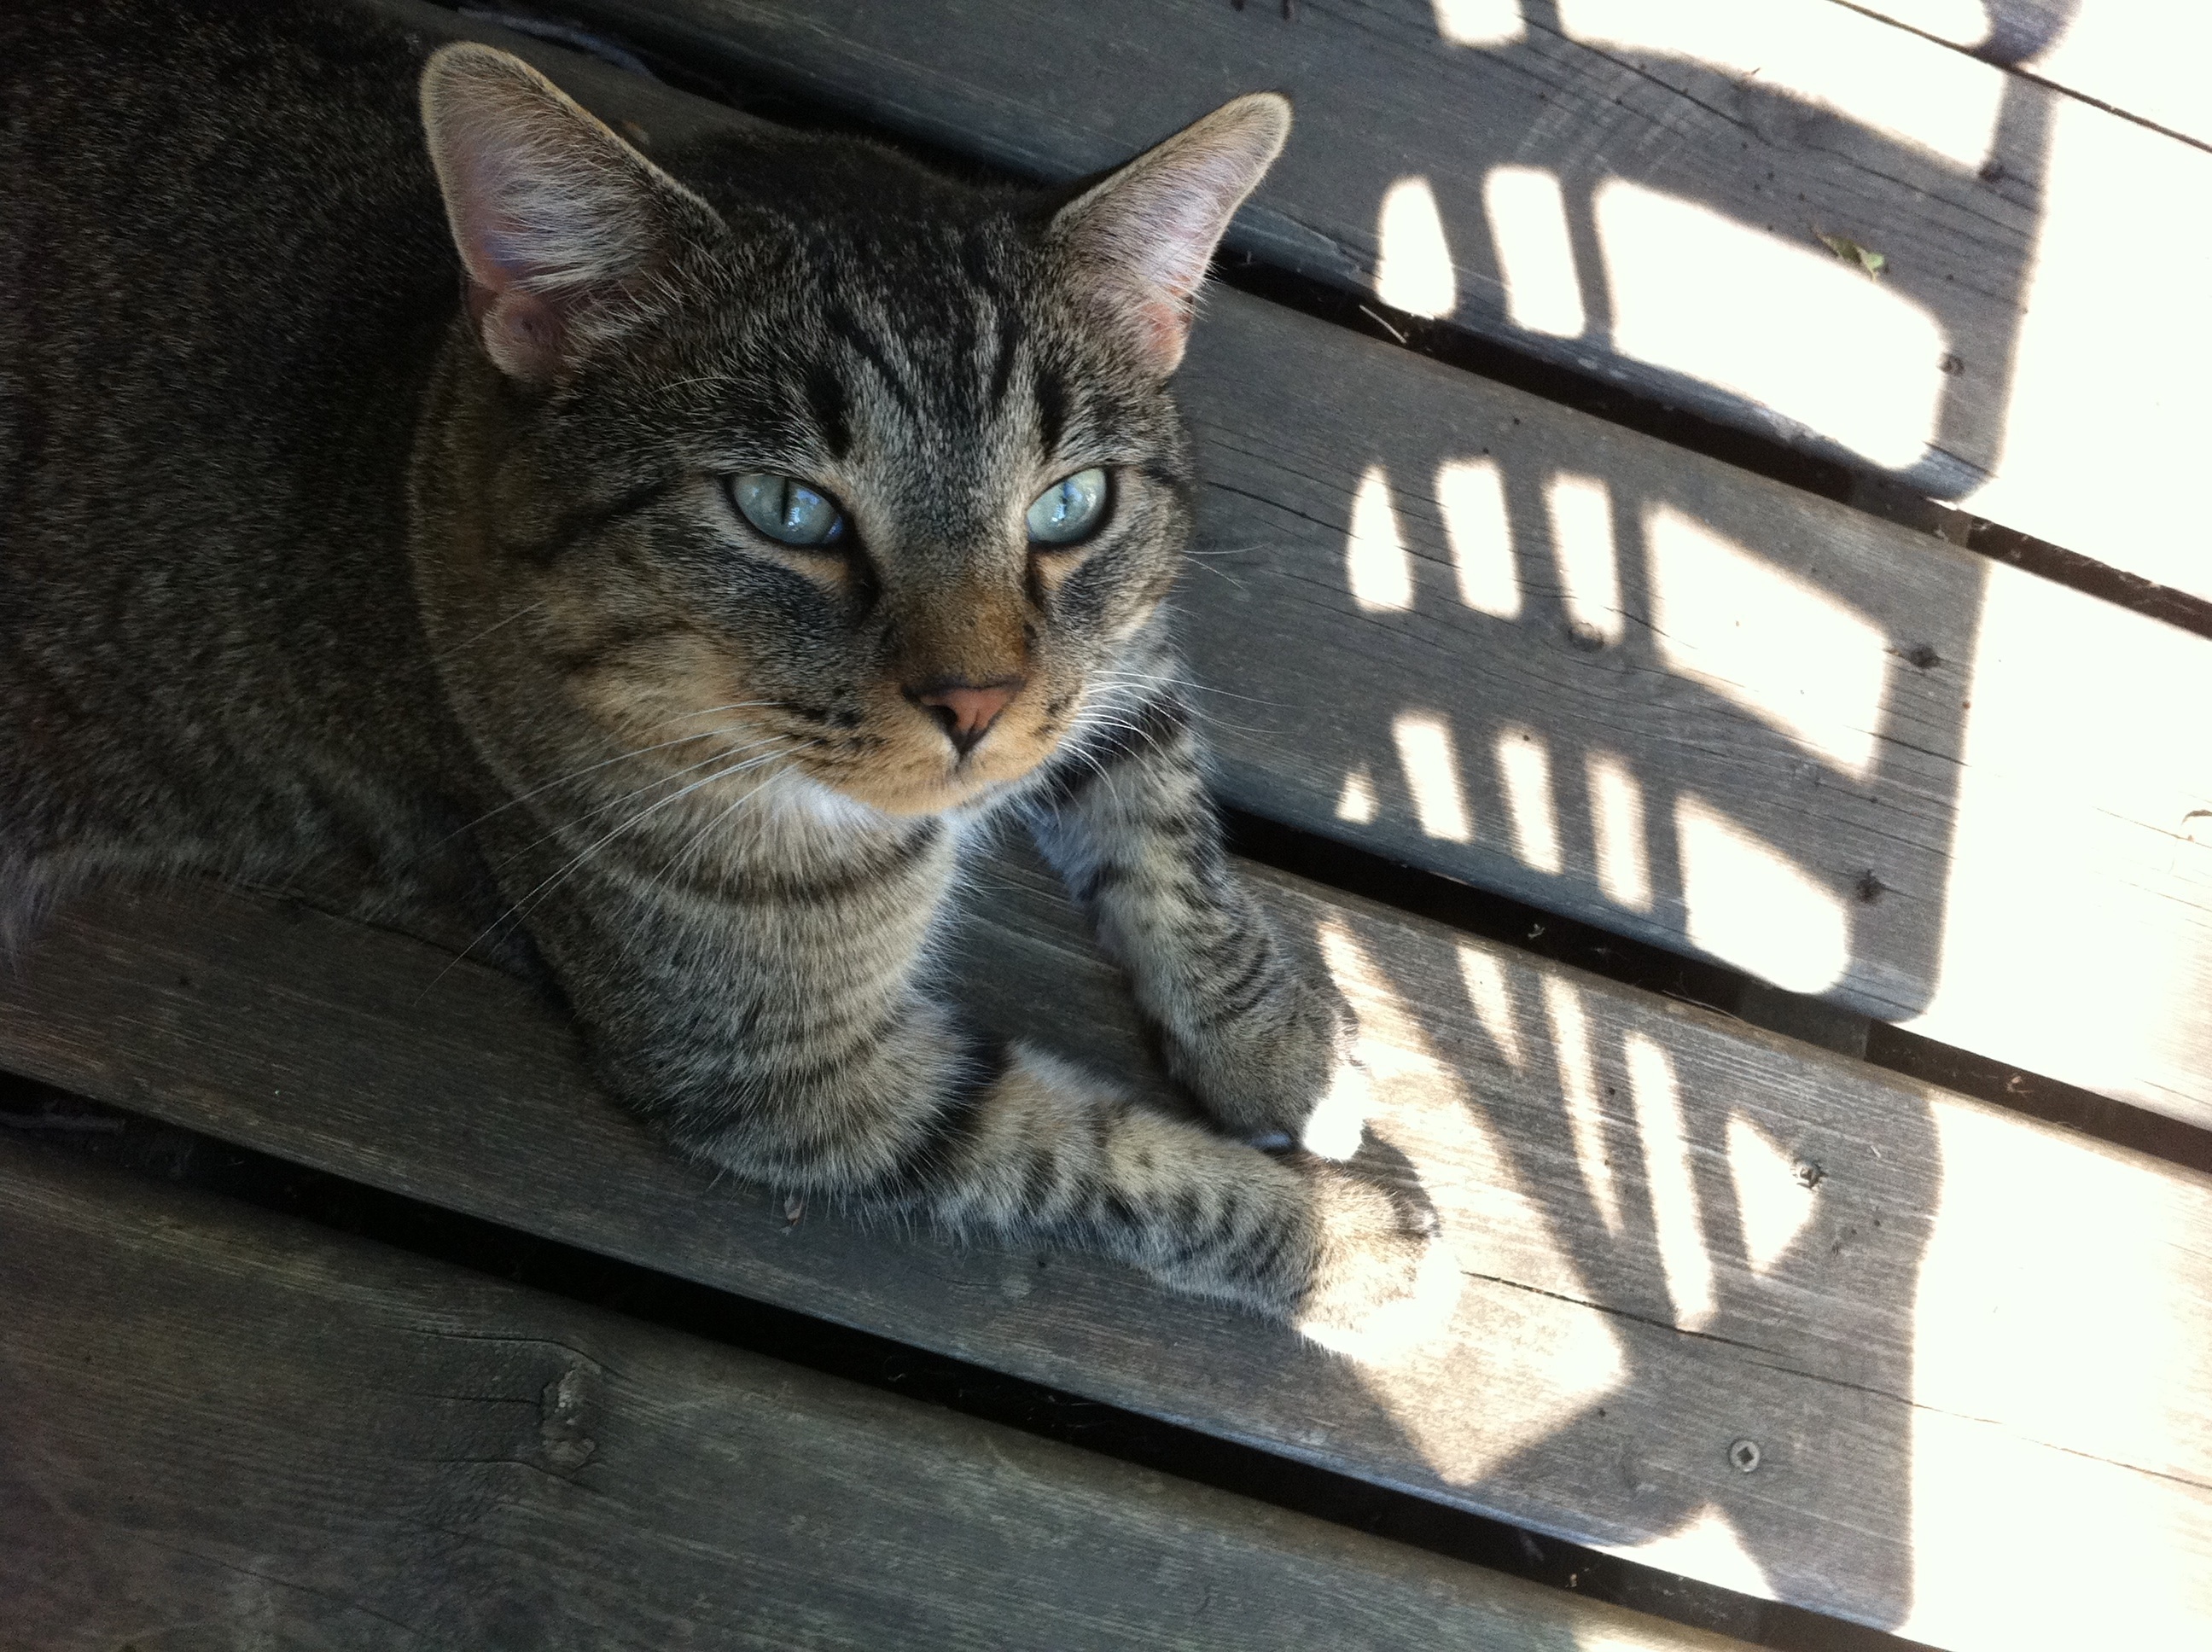
cat, mammal, whiskers, vertebrate, odyssey, tabby cat, bengal, european shorthair, small to medium sized cats, cat like mammal, domestic short haired cat